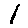
Label: 1